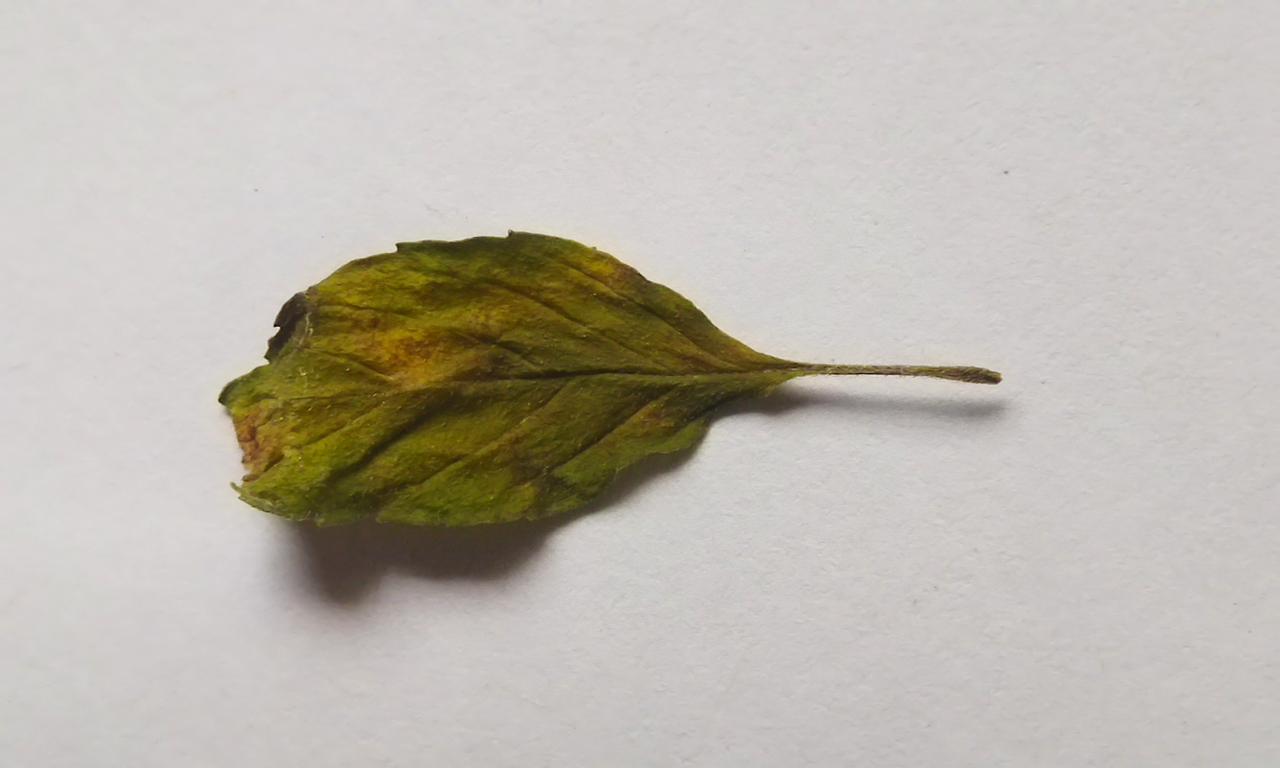
Label: Spoiled